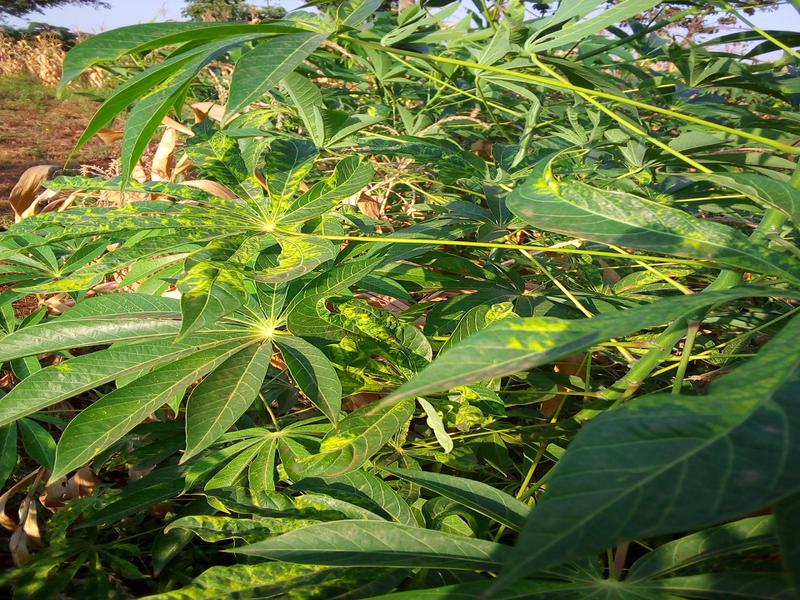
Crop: cassava
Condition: mosaic_disease